Dion Boucicault

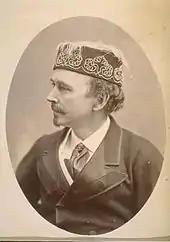
Dion Boucicault (date unknown)

Boucicault fell out with Stuart over money matters, and he returned to England. There he produced at the Adelphi Theatre a dramatic adaptation of Gerald Griffin's novel, "The Collegians", entitled "The Colleen Bawn". This play, one of the most successful of the times, was performed in almost every city of the United Kingdom and the United States. Julius Benedict used it as the basis for his opera "The Lily of Killarney". Although the play earned a handsome fortune for Boucicault, he lost it while managing various London theatres.